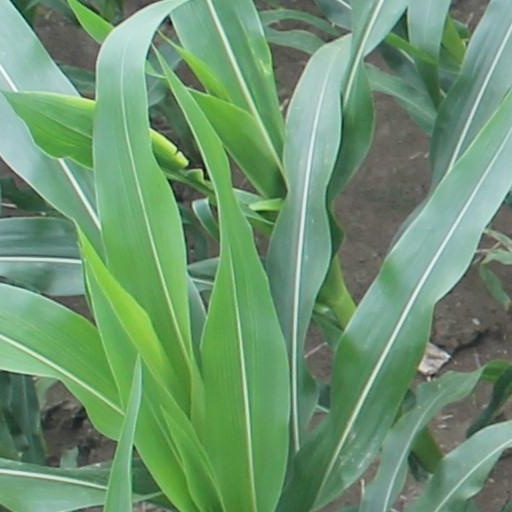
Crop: maize; corn